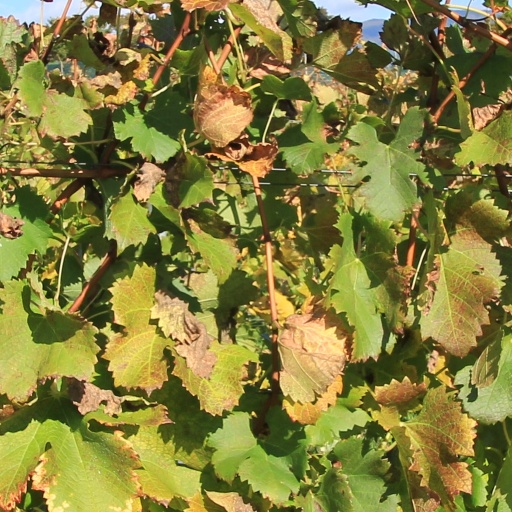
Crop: grape